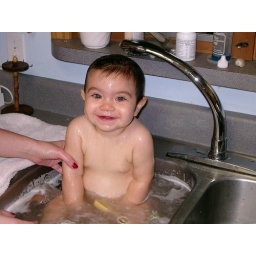
taking a bath in grandma's kitchen sink